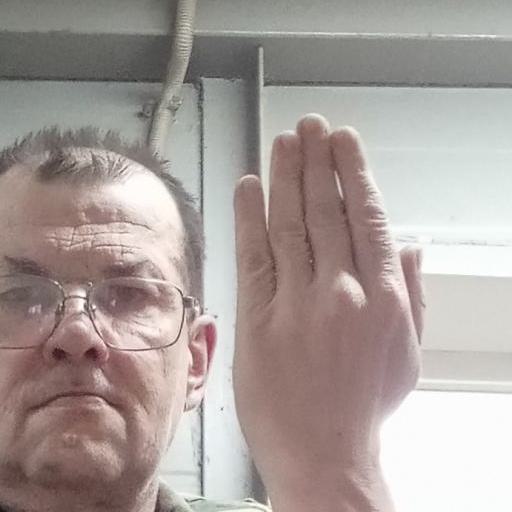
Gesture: stop_inverted